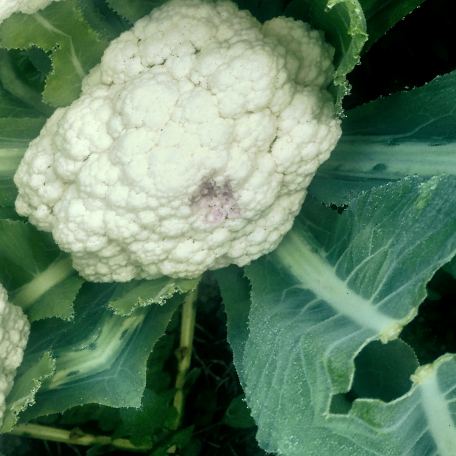
Label: Disease Free